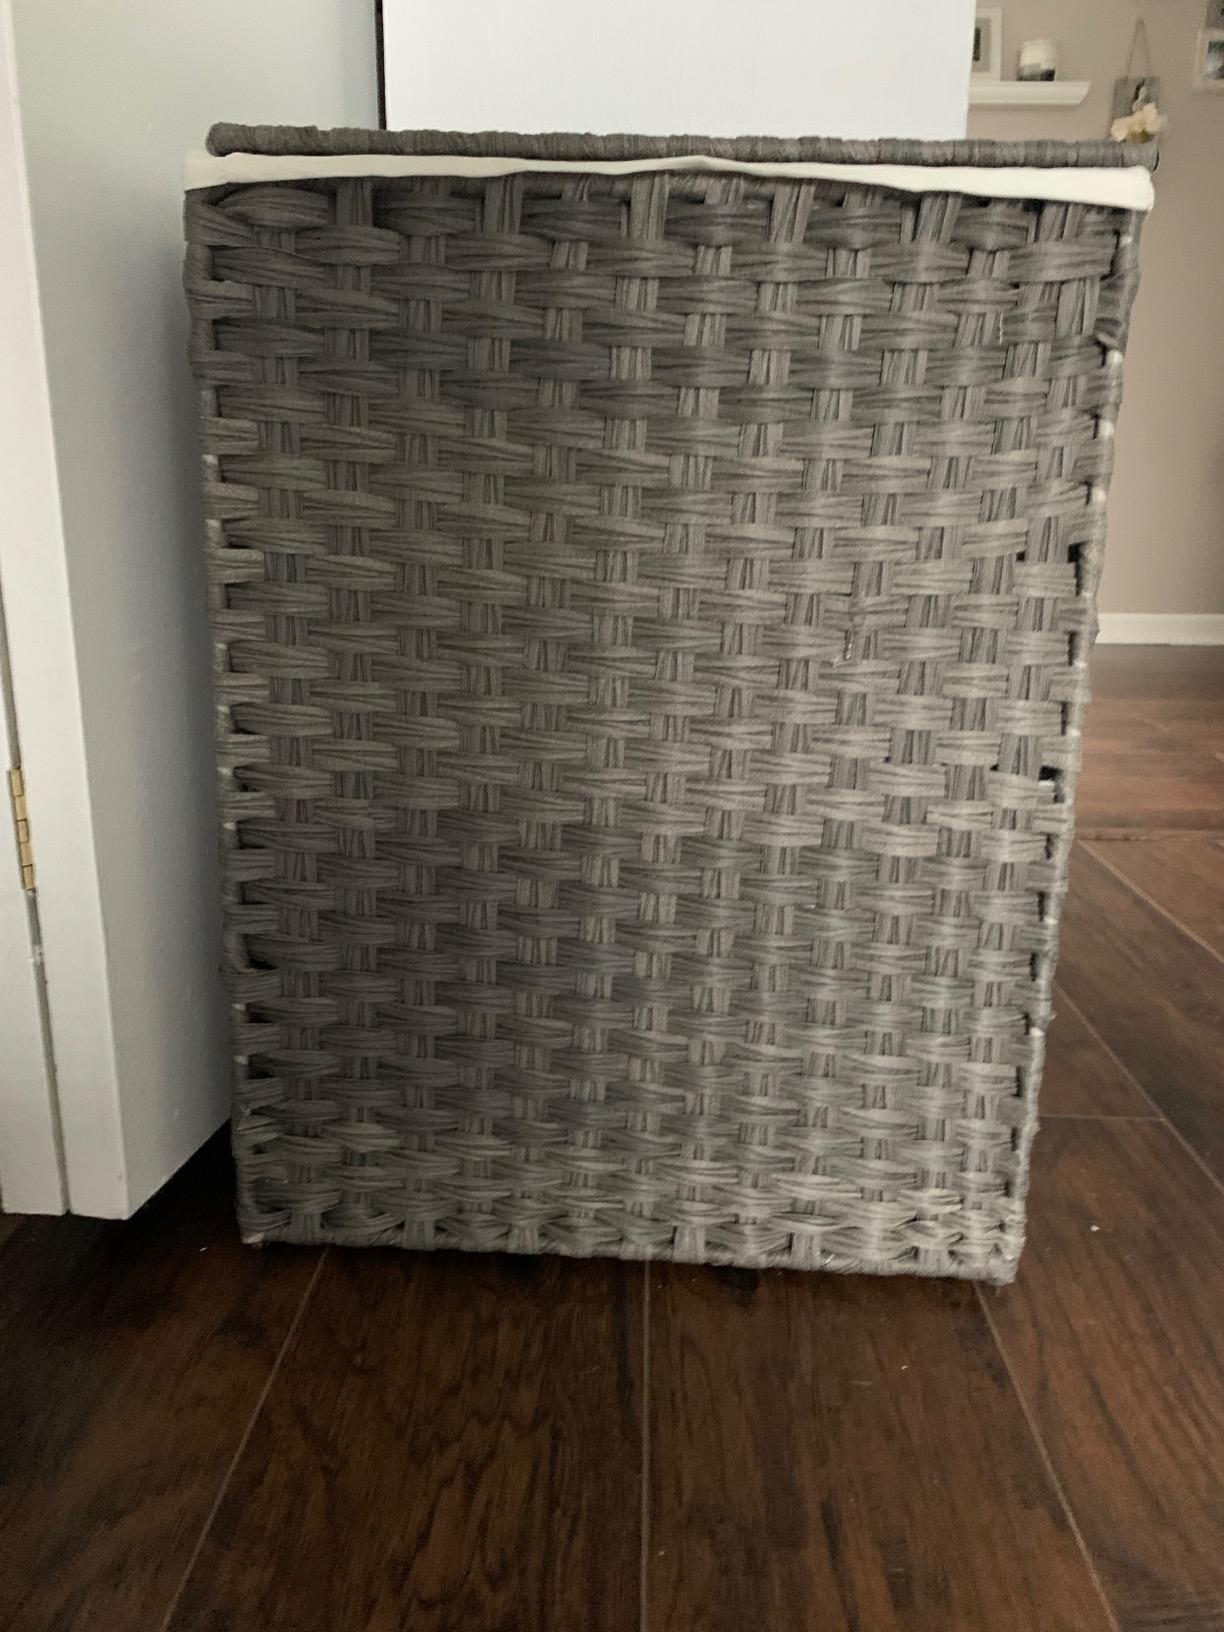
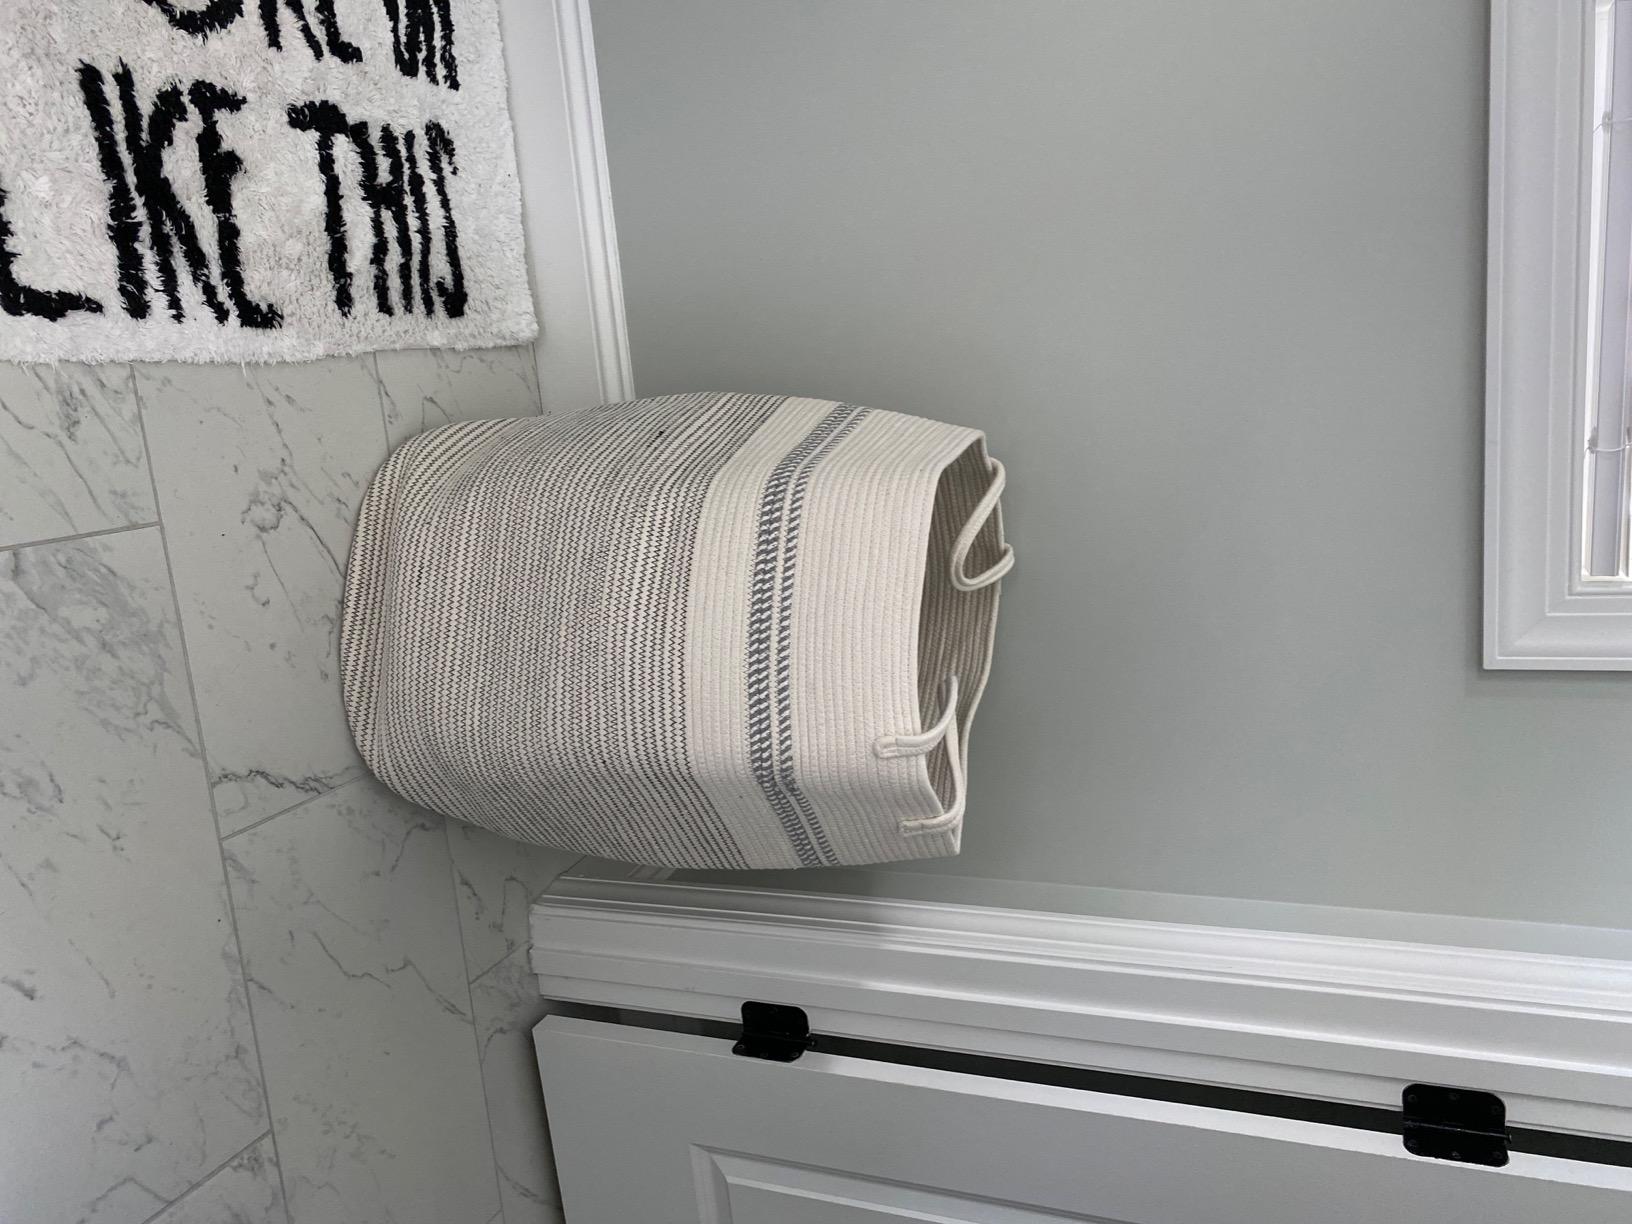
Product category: items_hamper
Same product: no